Greatest Hits Radio Edinburgh, Lothians & Fife

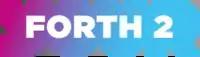
Logo used from 2015 to 2023

In 2000, both stations were relaunched as 97.3 Forth One and 1548 Forth 2. Many changes occurred at this time including new presenters and a new jingles package. Forth 2 was redesigned as an adult contemporary music station while Forth One continued to play Top 40 songs for the 35s and under.